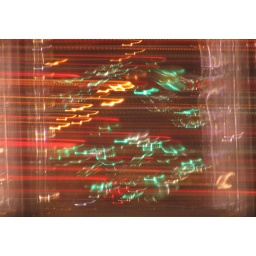
A little fun with slow shutter speeds, a wobbly tripod, and some glass block windows in the basement.